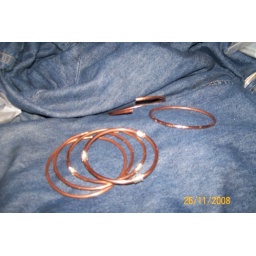
Copper Bangles, come with silver wire accents, with tube set stones in the ends, with champagne diamonds.